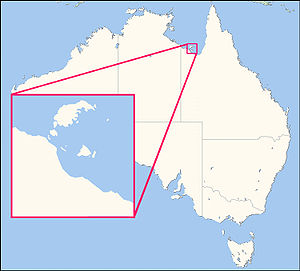
Wellesleyøerne
Wellesleyøernes placering.
Wellesleyøerne er en gruppe øer ud for Queensland i Australien.